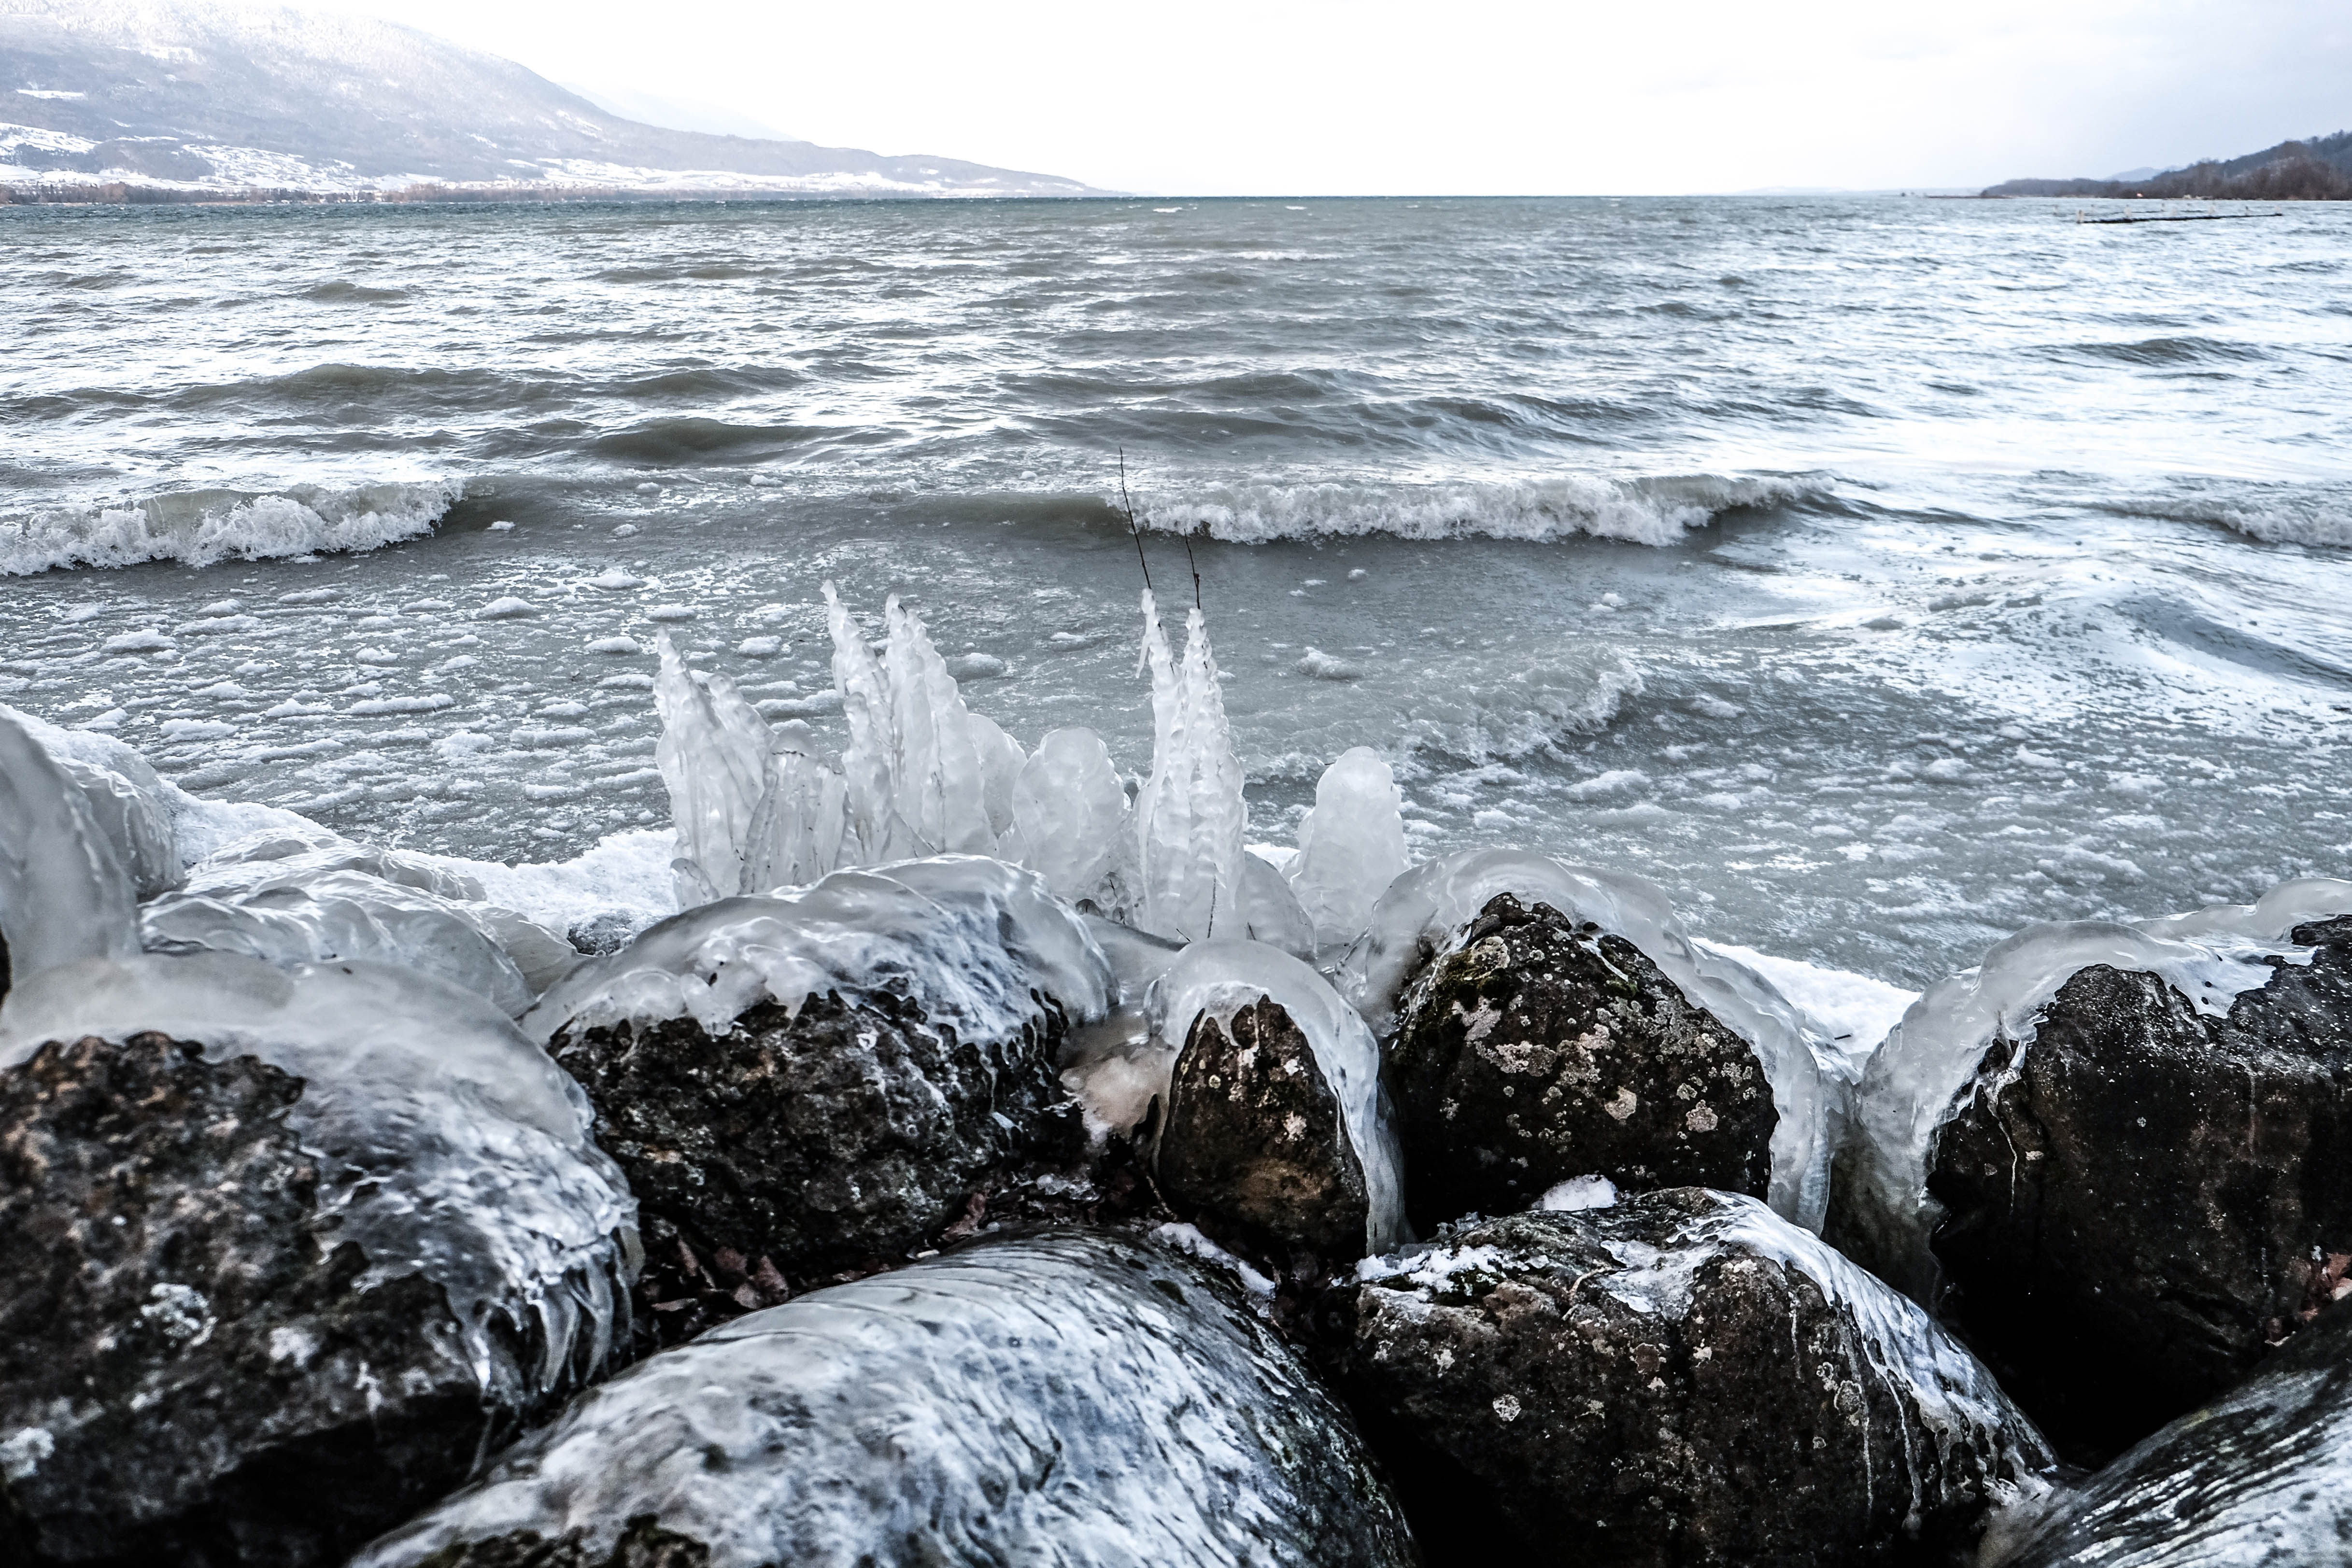
beach, sea, coast, water, rock, ocean, winter, shore, wave, lake, ice, weather, rapid, arctic, switzerland, gel, freezing, arctic ocean, wind wave